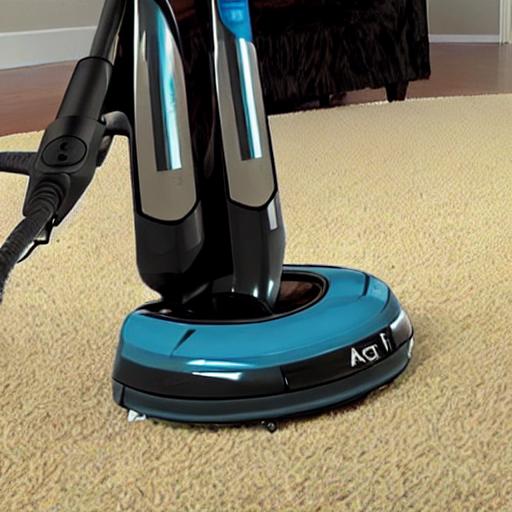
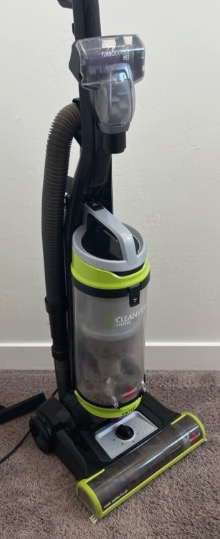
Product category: items_vacuum
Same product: no